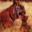
Label: tiger